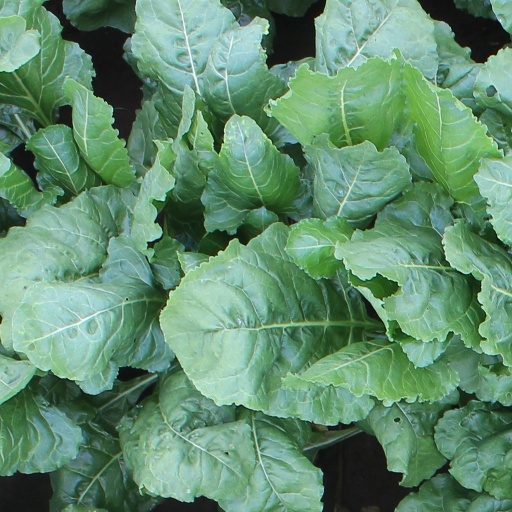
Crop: sugar beet